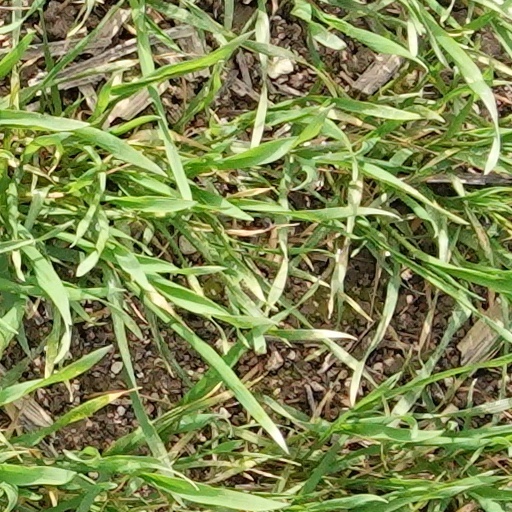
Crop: wheat